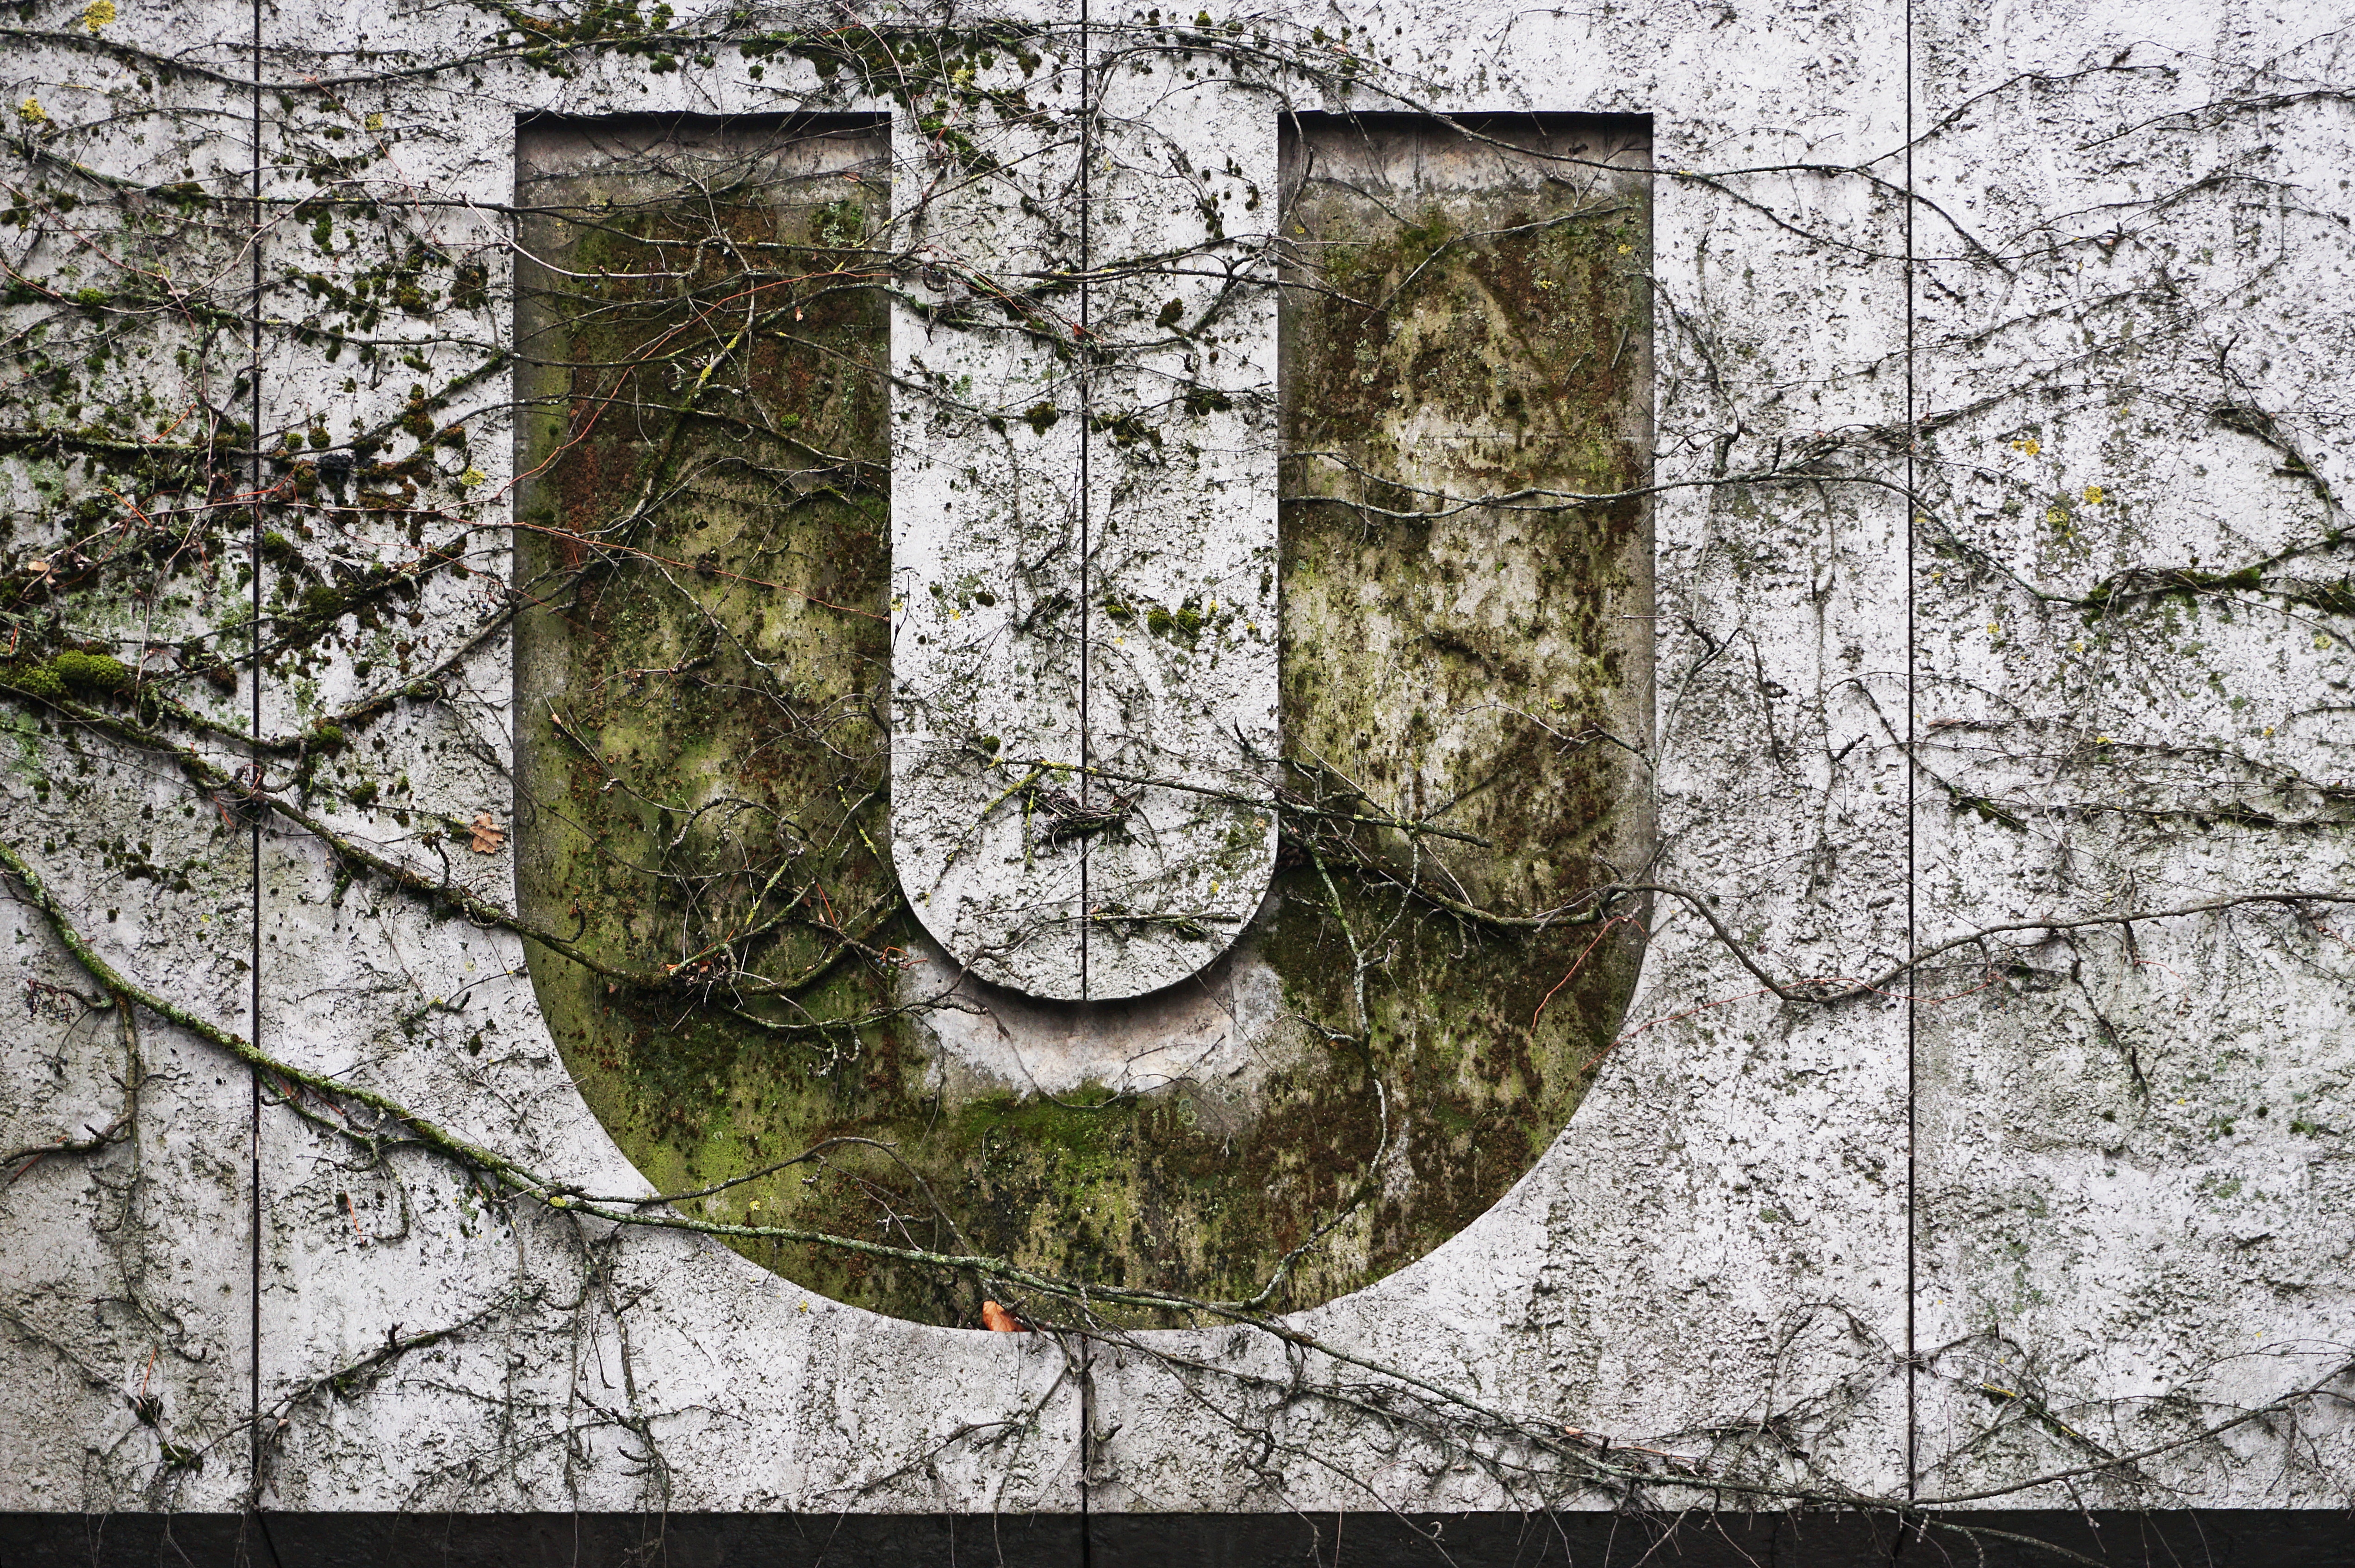
tree, rock, wall, stone, letter, typography, grunge, sculpture, art, ruins, urban area, ancient history, woody plant